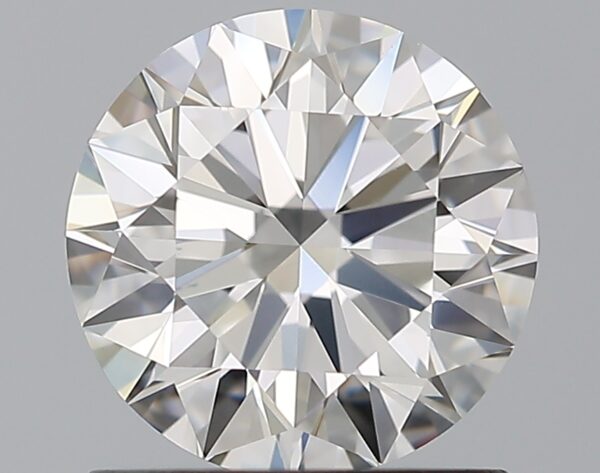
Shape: round
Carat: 1.1
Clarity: VVS2
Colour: H
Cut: EX
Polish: EX
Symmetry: EX
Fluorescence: M
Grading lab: GIA
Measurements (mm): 6.58 x 6.62 x 4.05